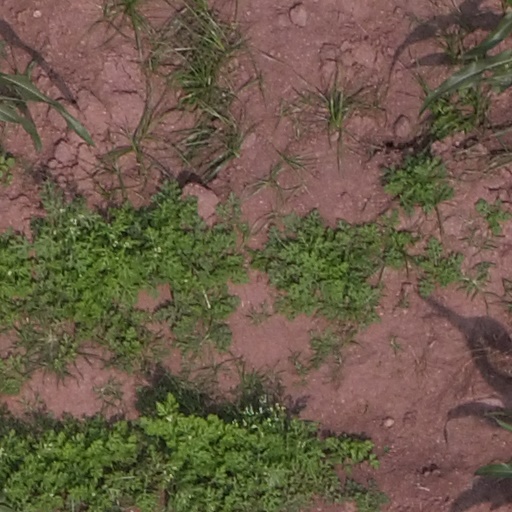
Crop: maize; corn